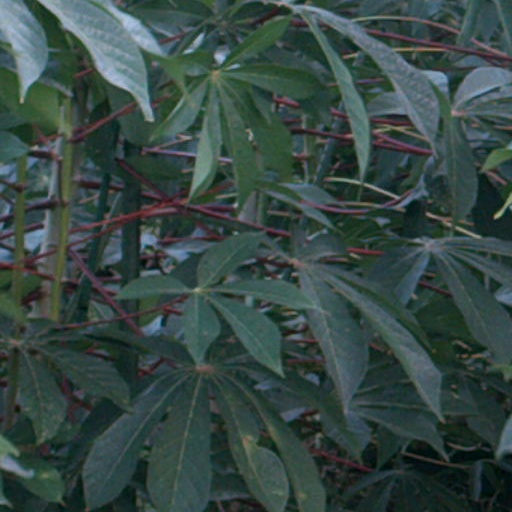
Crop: cassava